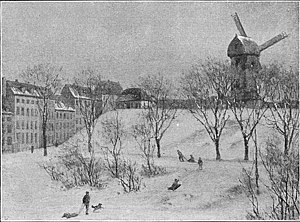
Luciemøllen
Volden ved det gamle Halmtorv (nuværende Rådhuspladsen) med Luciemøllen (også kaldet Lusse-møllen).
Volden ved det gamle Halmtorv (nuværende Rådhuspladsen) med Lucie Mølle (også kaldet Lusse-møllen).
Luciemøllen også Lavendelstrædes Mølle, i bramfri tale Lussemøllen, i København var en af de mange stubmøller der gennem et par hundrede år stod på voldanlægets på bastioner rundt om hele København som byens vartegn. På Københavns volde var der i 1782 18 fungerende møller, men de blev nedlagt løbende i 1800-tallet. Luciemøllen, som var i brug fra 1669, stod på Vestervold og Gyldenløves Bastion for enden af Lavendelstræde, der hvor Københavns Rådhus ligger i dag. I 1709 omtales mølleren Peter Hansen ved Vesterport og i 1778 brændte Luciemølle men blev genopbygget.